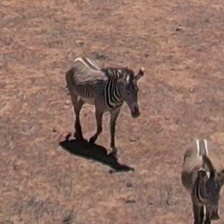
Pose orientation: front-right